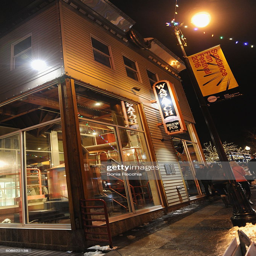
an exterior view cast party .